Sister Princess

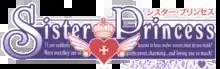
"Sister Princess" logo

is a Japanese light novel series written by Sakurako Kimino and illustrated by Naoto Tenhiro that began serialization in 1999 and ended in 2003. In 2001, a manga series and a bishōjo game for the PlayStation were released. Sequels to the game were released for the PlayStation and Game Boy Advance.